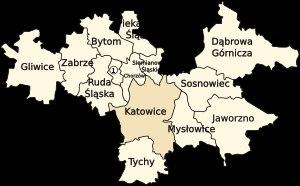
Jaworzno [à prononcer « Yavojno »] est une ville de la voïvodie de Silésie, en Pologne, et le chef-lieu du powiat-ville de Jaworzno. Sa population s'élevait à 93 556 habitants en 2014. La ville est un centre industriel et fait partie de l'agglomération industrielle de Haute-Silésie, une conurbation comptant 2 441 000 habitants.